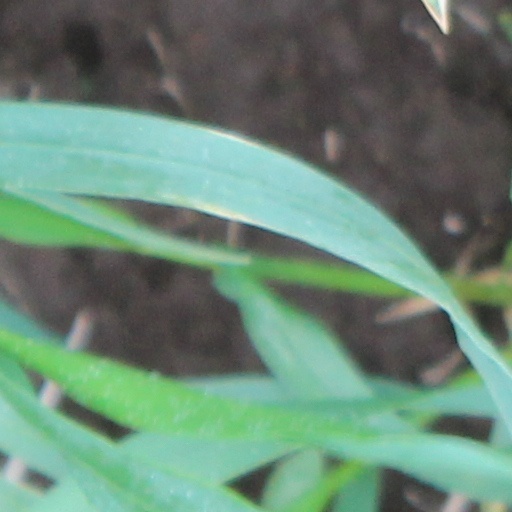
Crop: wheat